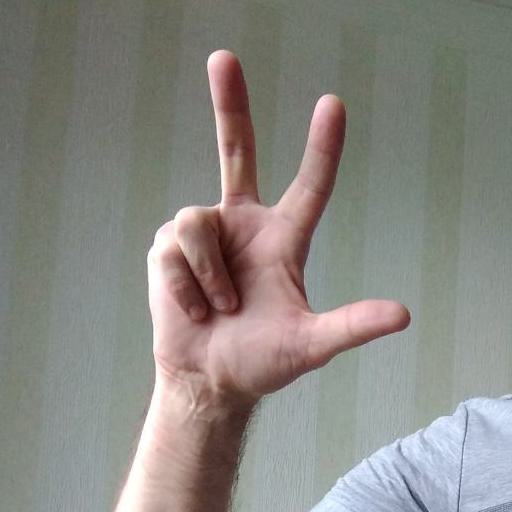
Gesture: three2